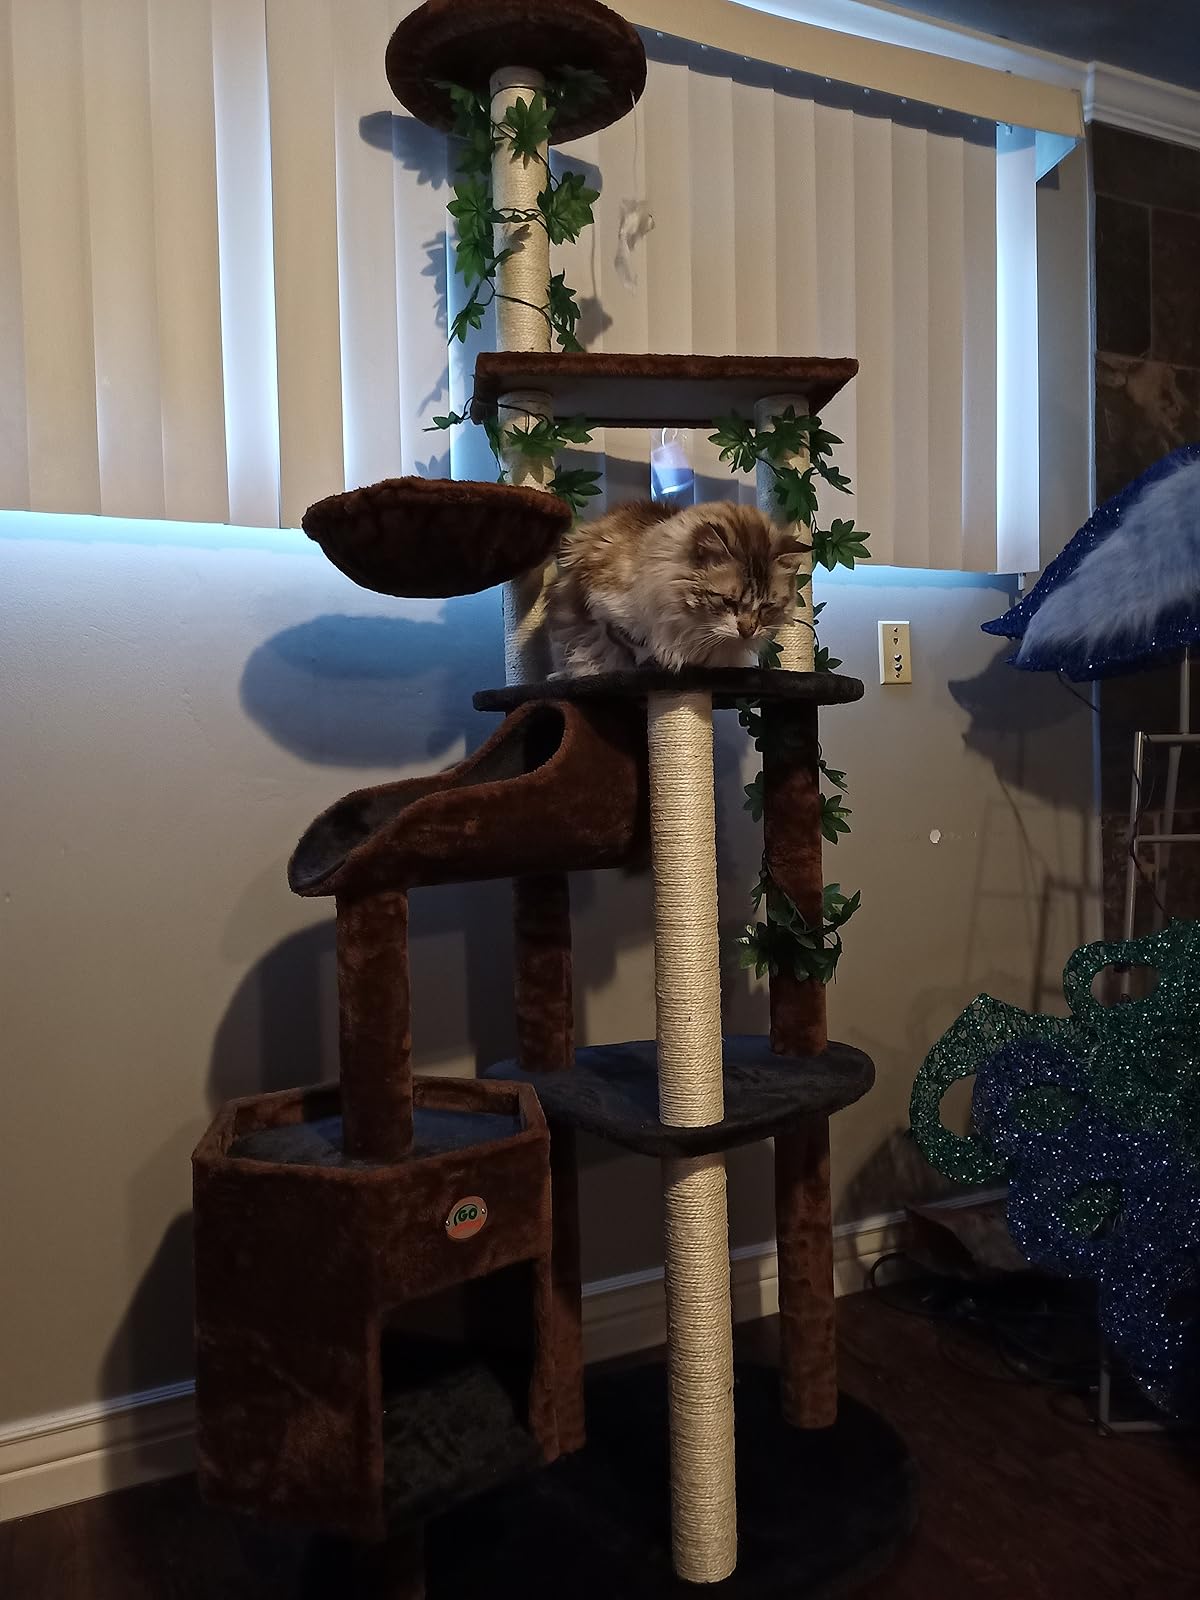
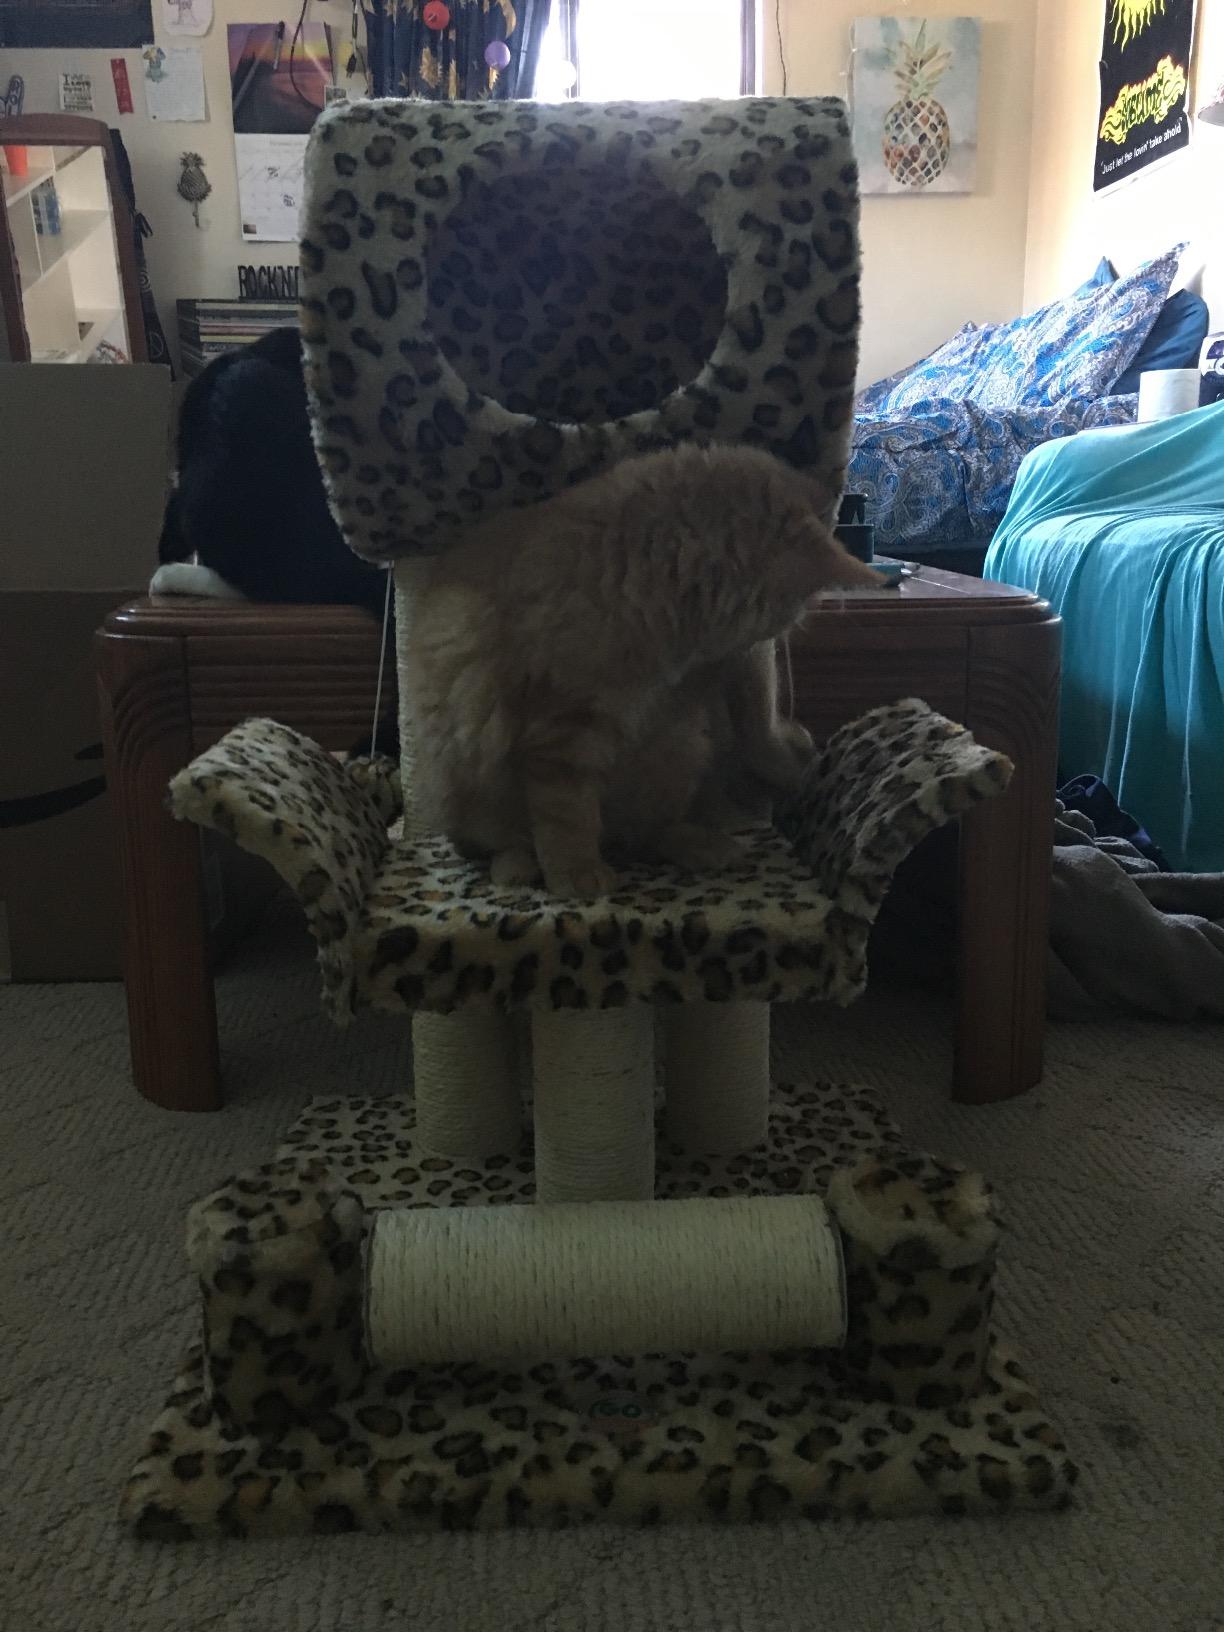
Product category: items_cat tree
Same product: no